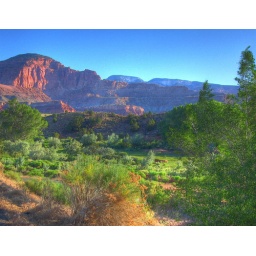
Cows in morning mountain pasture